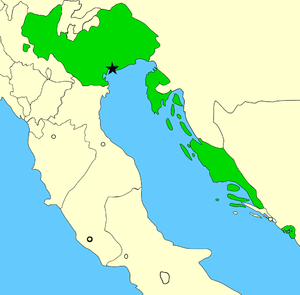
La Vénétie, est une région historique située dans le nord-est de l'Italie, s'étendant à peu près sur les actuelles régions administratives de Vénétie et Frioul-Vénétie Julienne. Correspondant au lieu d'établissement des antiques populations vénètes, elle désigne par la suite les différentes entités administrées par Venise, notamment la république de Venise de 697 à 1797.
Ludovico Manin est le cent-vingtième et dernier doge de la république de Venise, né le 14 mai 1725 et mort le 24 octobre 1802 à Venise. Il gouverne du 9 mars 1789 au 12 mai 1797. L'invasion des armées françaises conduites par Bonaparte le force à abdiquer.
La Marine de guerre impériale et royale, plus généralement nommée la Marine austro-hongroise, était la force navale de l'Autriche-Hongrie. À l'origine une flottille marchande basée en mer Adriatique, elle évolua progressivement en une marine de guerre capable d'opérer à l'échelle mondiale. Elle était aussi constituée d'une marine fluviale, dédiée à surveillance du Danube et fut l'une des premières marines au monde à recourir avec succès aux hydravions. Ses navires utilisaient le sigle SMS pour Seiner Majestät Schiff, qui signifie « le navire de sa majesté ».
L'histoire des grandes puissances présente une chronologie des Nations ou États qui ont dominé le Monde depuis les prémices de l'Antiquité jusqu'à nos jours de par leur statut politique, économique, technologique et/ou militaire avancé. Ce statut permet de jouir d'une influence et d'un rayonnement internationaux peu égalés sur un même espace temporel et spatial. Pourtant, lorsqu'un pays y accède, il n'est pas pour autant légitimé par l'ensemble de la communauté internationale et encore moins établi de façon irréversible dans sa position. En effet, du fait de la volonté plus ou moins affichée de chaque État de s'imposer sur la scène mondiale, on constate que bon nombre de civilisations ont pu accéder à la place de leader mais que peu d'entre elles ont pu la conserver plus de quelques siècles. Bien que la longévité de certaines relève d'une gestion optimale vis-à-vis de l'époque considérée, il y a toujours eu une période de déclin au cours de laquelle les rapports de force ont été modifiés.